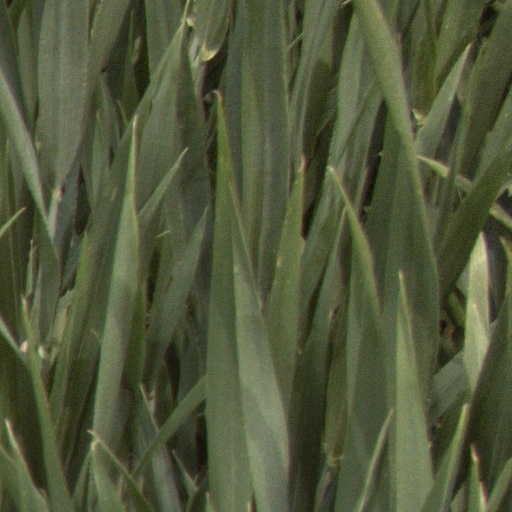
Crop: wheat